History of Algeria

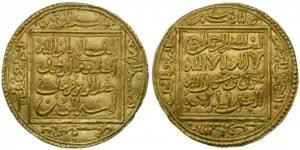
Coin minted during the reign of Abu Yaqub Yusuf

In 1212, the Almohad Caliph Muhammad 'al-Nasir' (1199–1214), the successor of al-Mansur, after an initially successful advance north, was defeated by an alliance of the four Christian kings of Castile, Aragón, Navarre, and Portugal, at the Battle of Las Navas de Tolosa in the Sierra Morena. The battle broke the Almohad advance, but the Christian powers remained too disorganized to profit from it immediately.